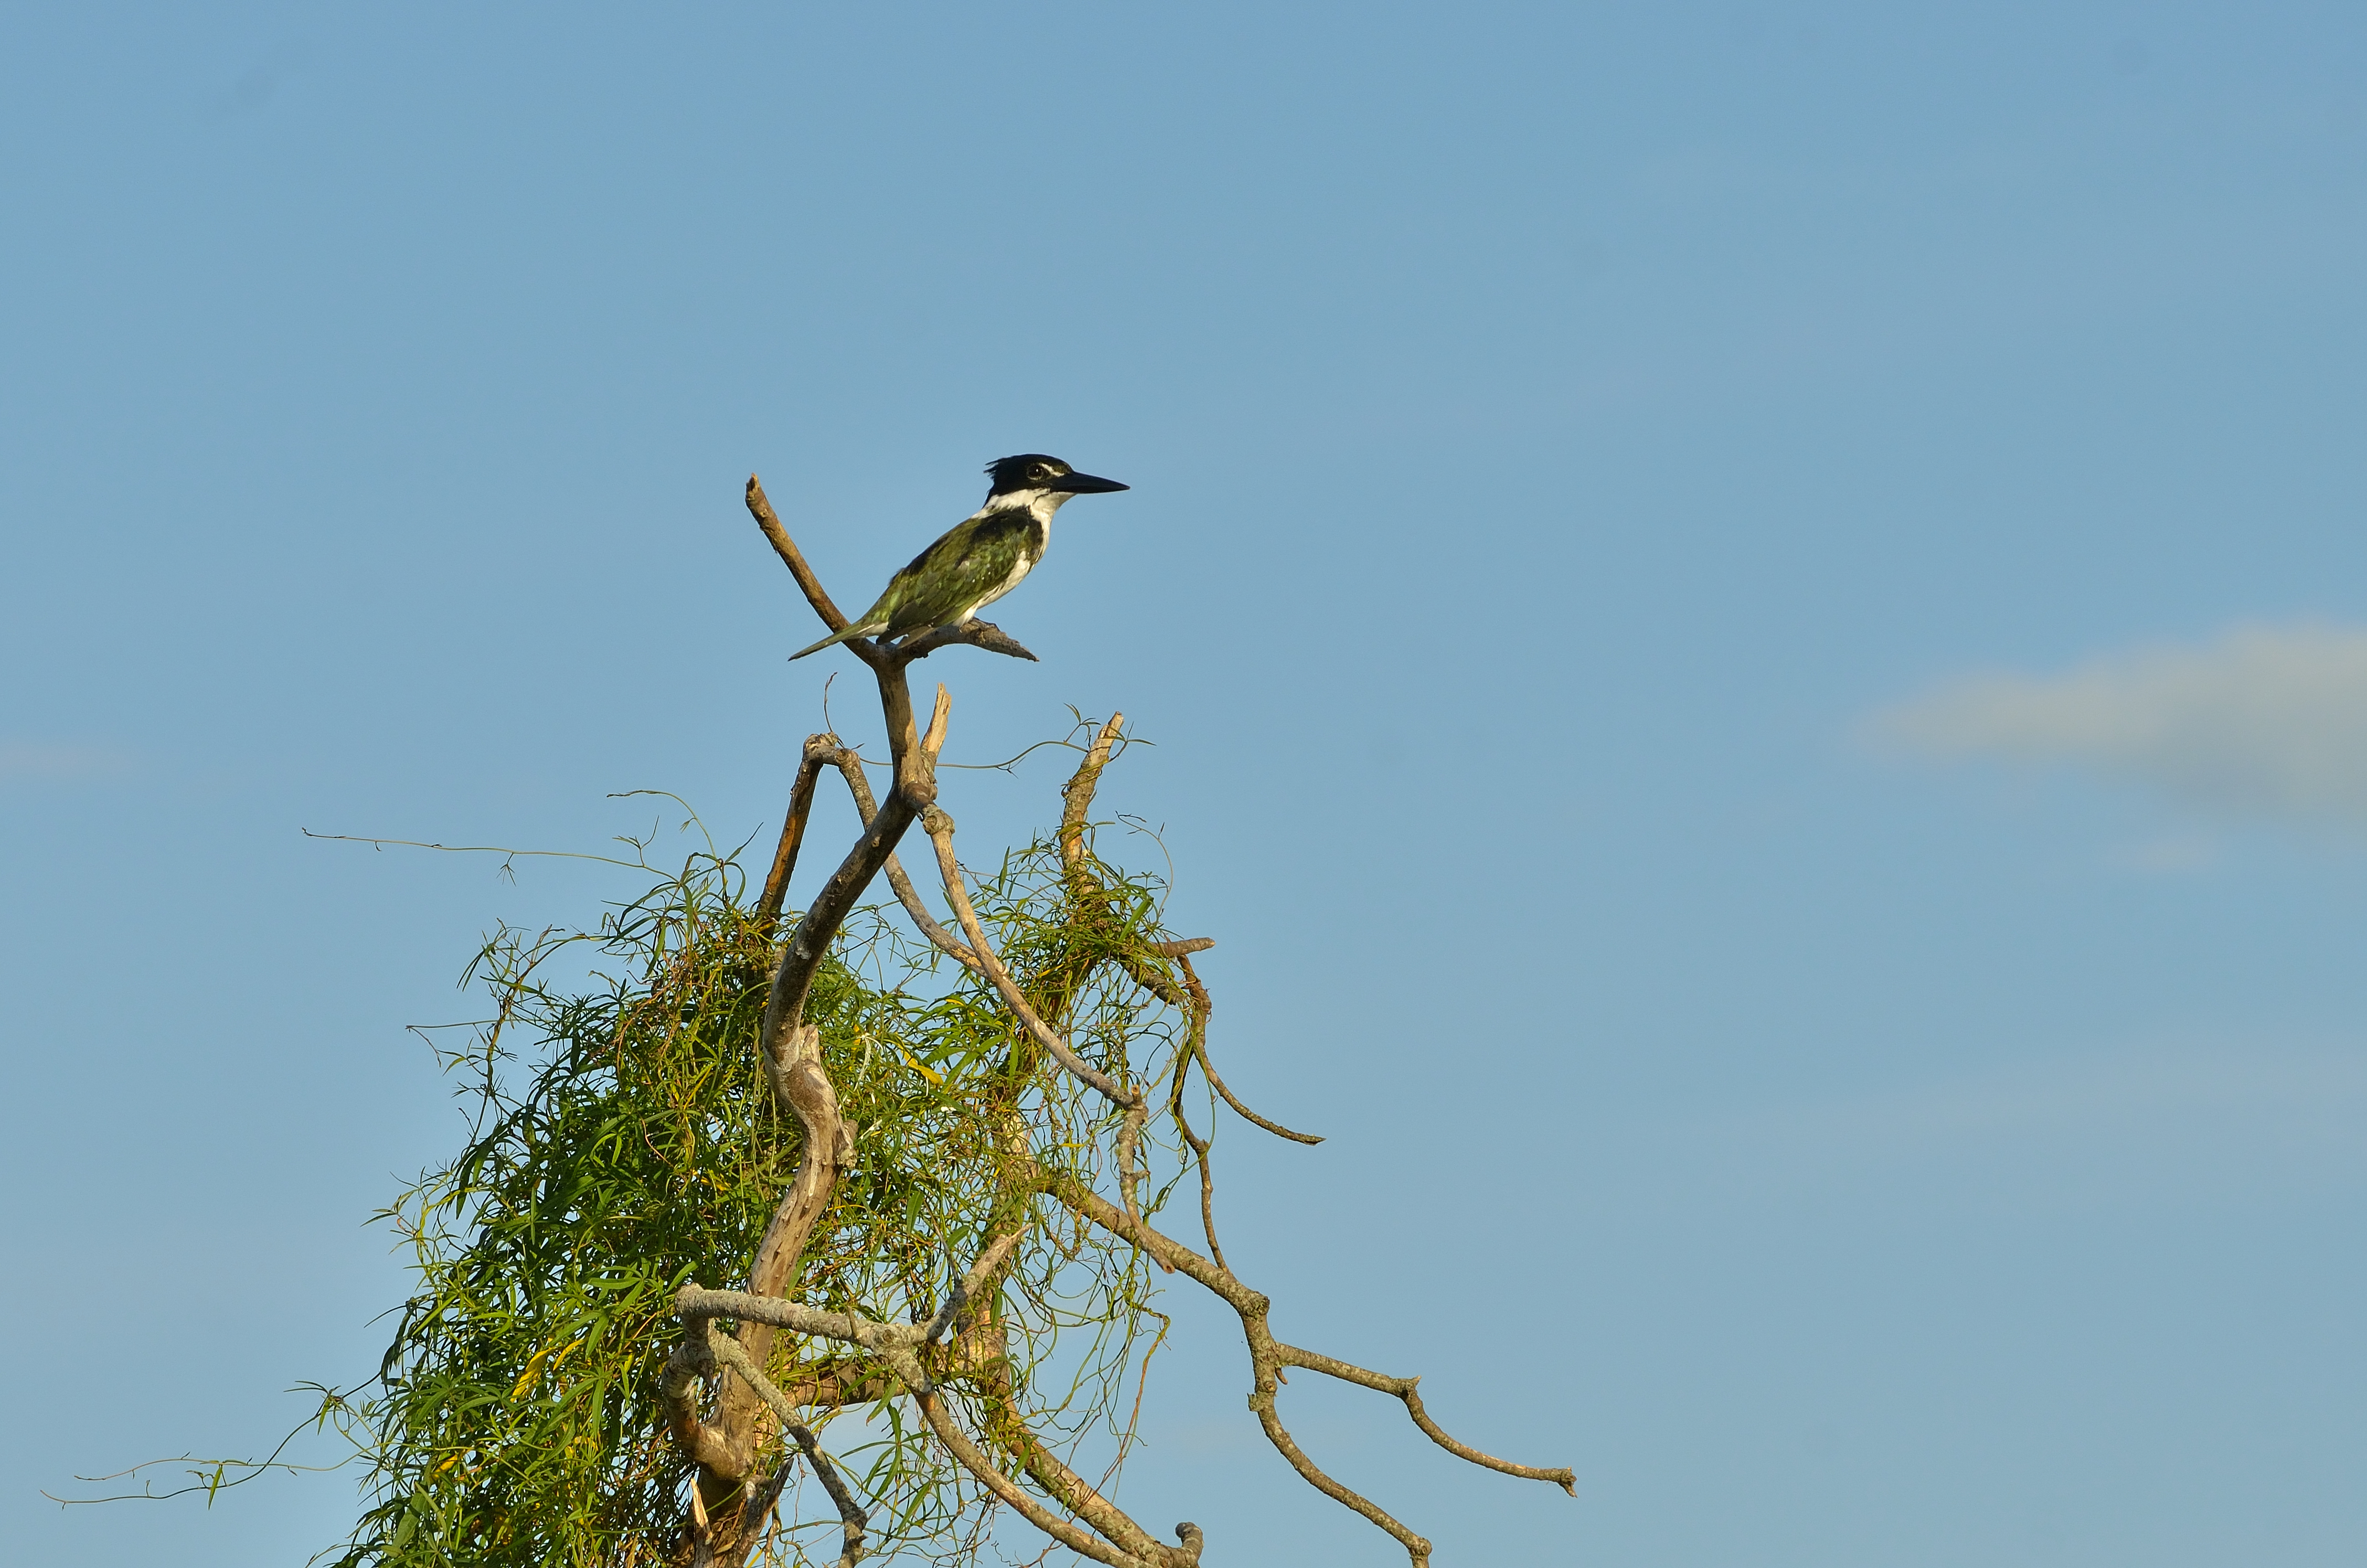
nature, branch, bird, sky, wildlife, wild, fauna, sunny, free, vertebrate, naturaleza, esteros, fna, ibera, perching bird